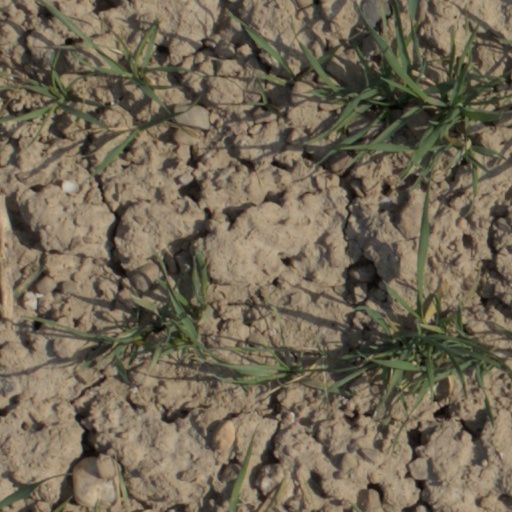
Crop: wheat